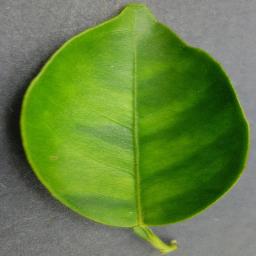
Label: Orange___Haunglongbing_(Citrus_greening)